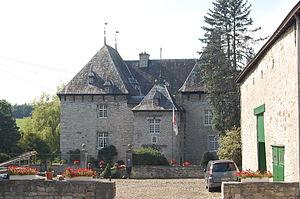
Cette page regroupe l'ensemble du patrimoine immobilier classé de la ville belge de Raeren.